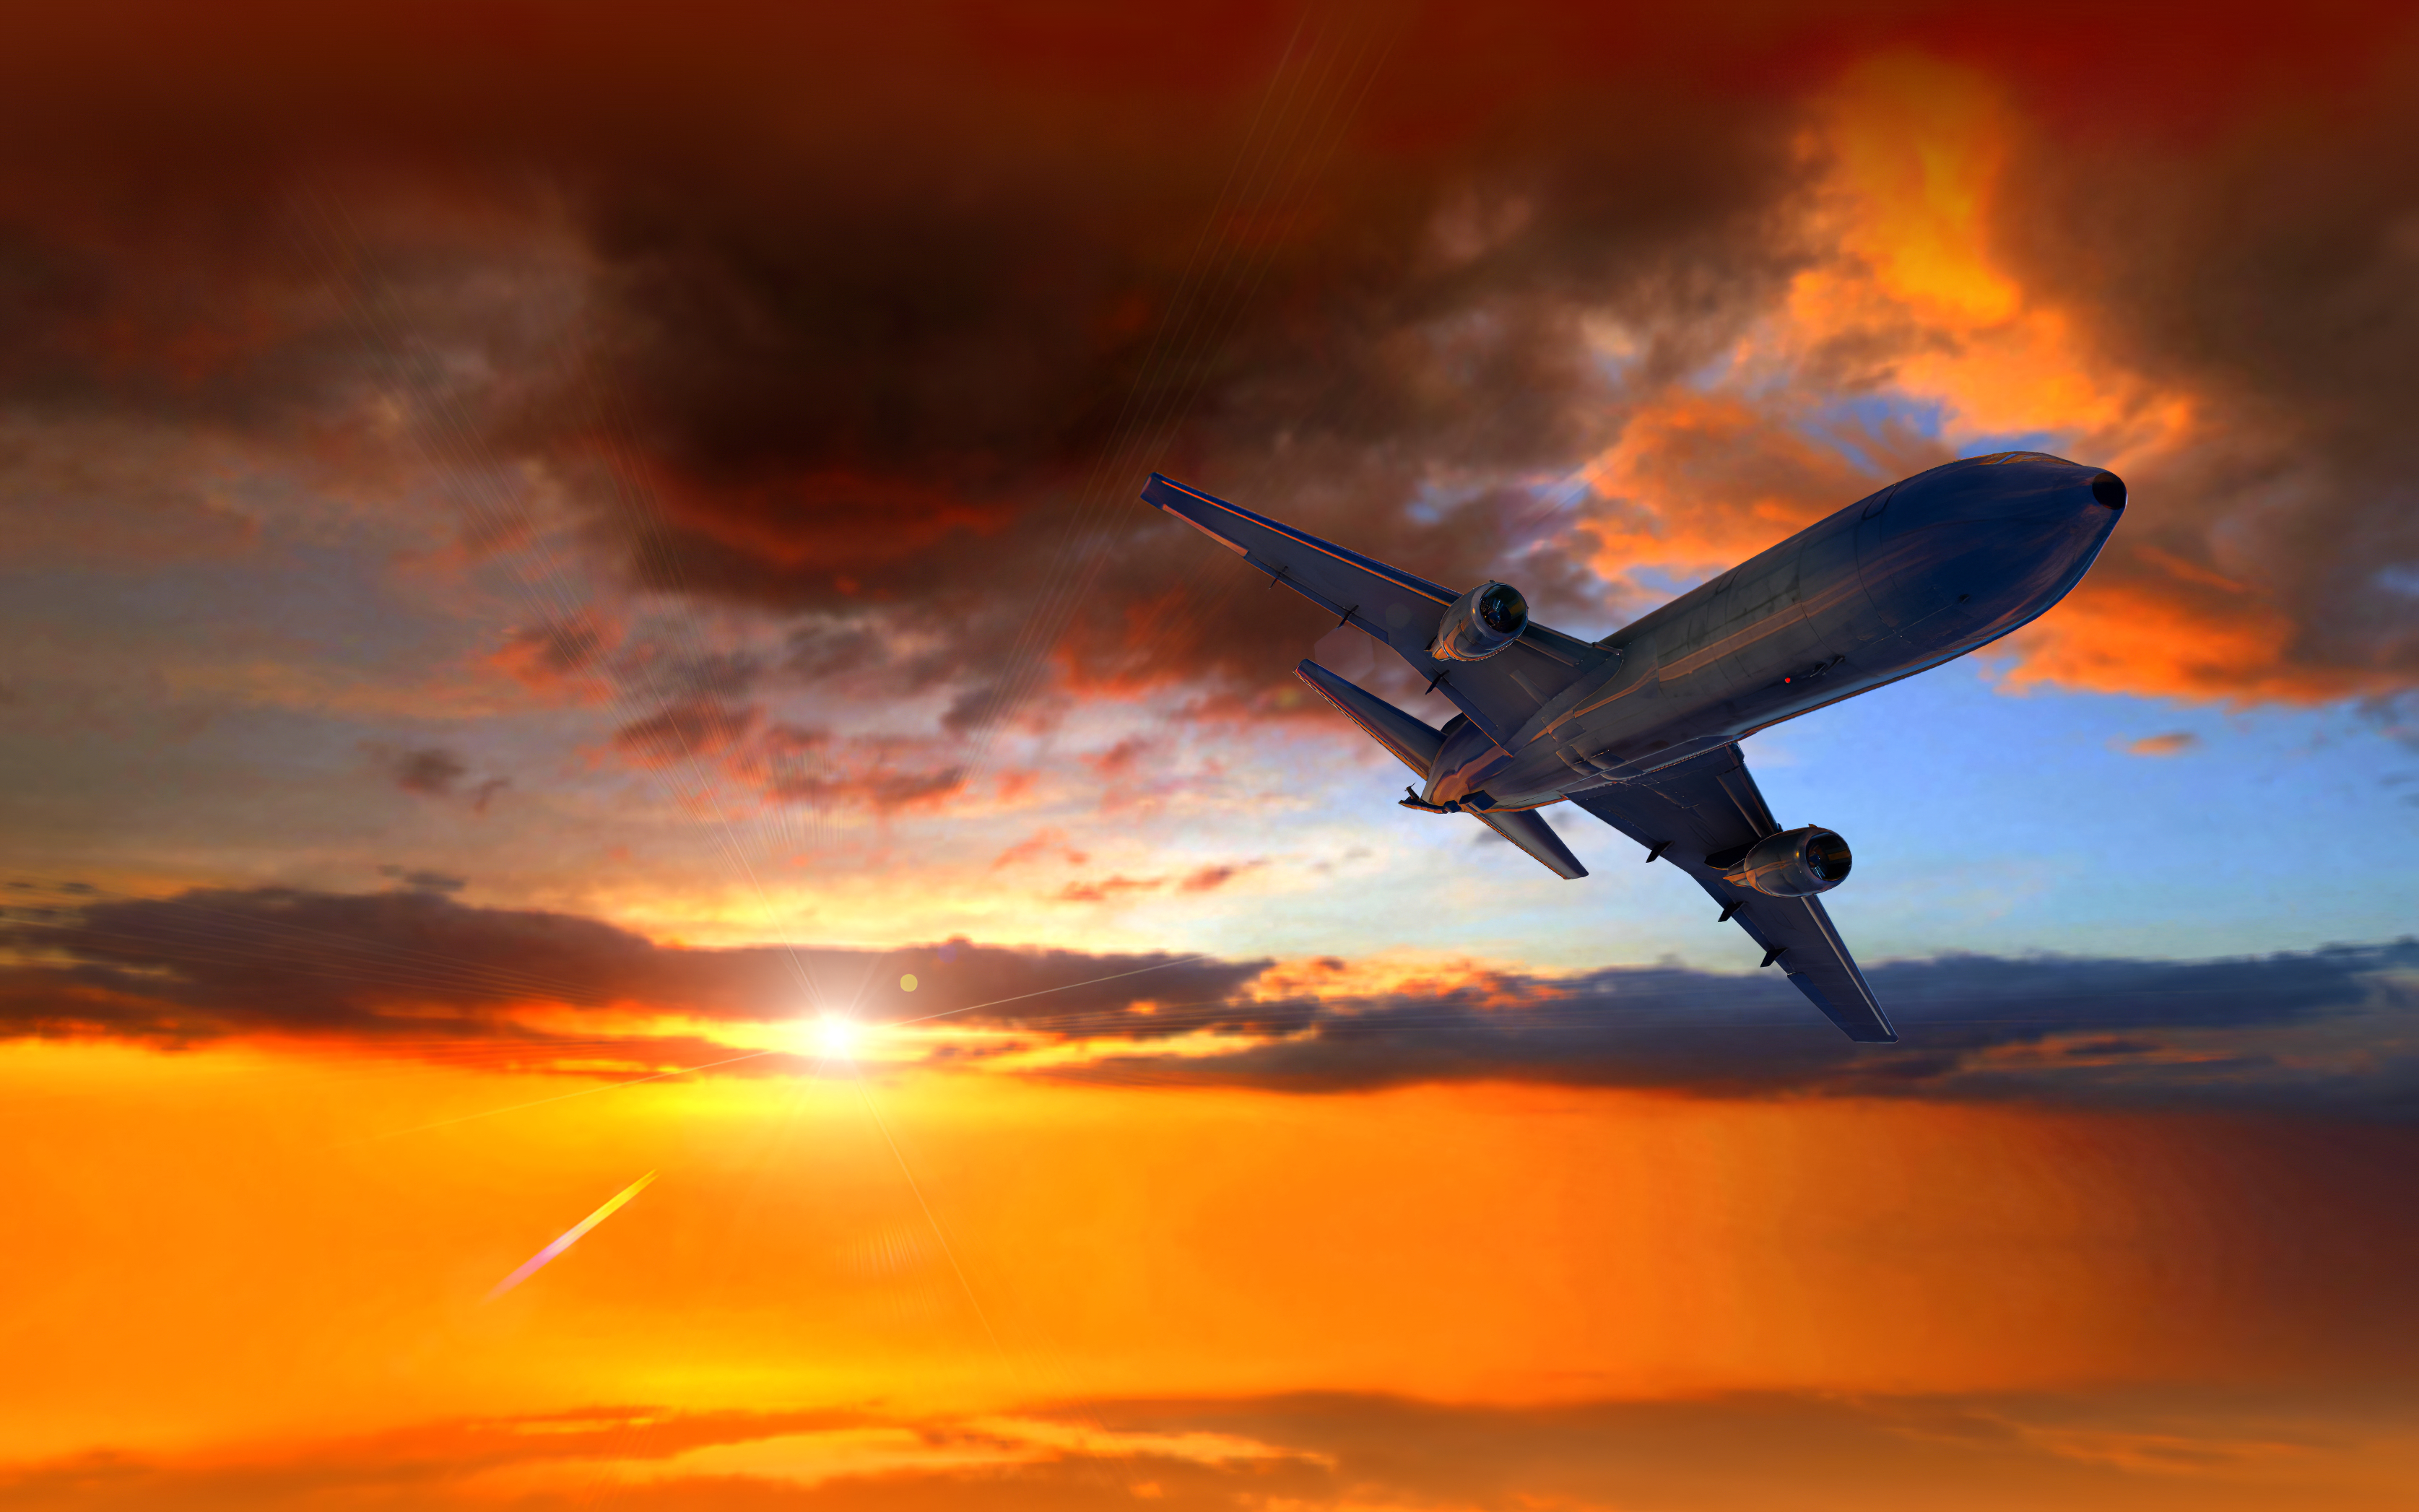
plane, sunset, air travel, sky, airplane, aviation, aircraft, airline, aerospace engineering, vehicle, flight, airliner, cloud, atmosphere, wing, takeoff, evening, heat, wide body aircraft, narrow body aircraft, flap, sunrise, aerospace manufacturer